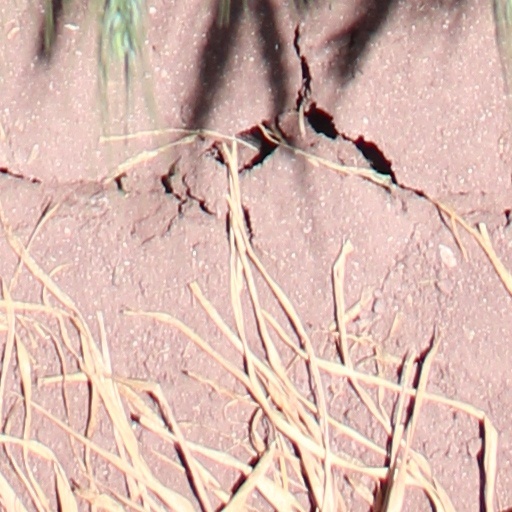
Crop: wheat